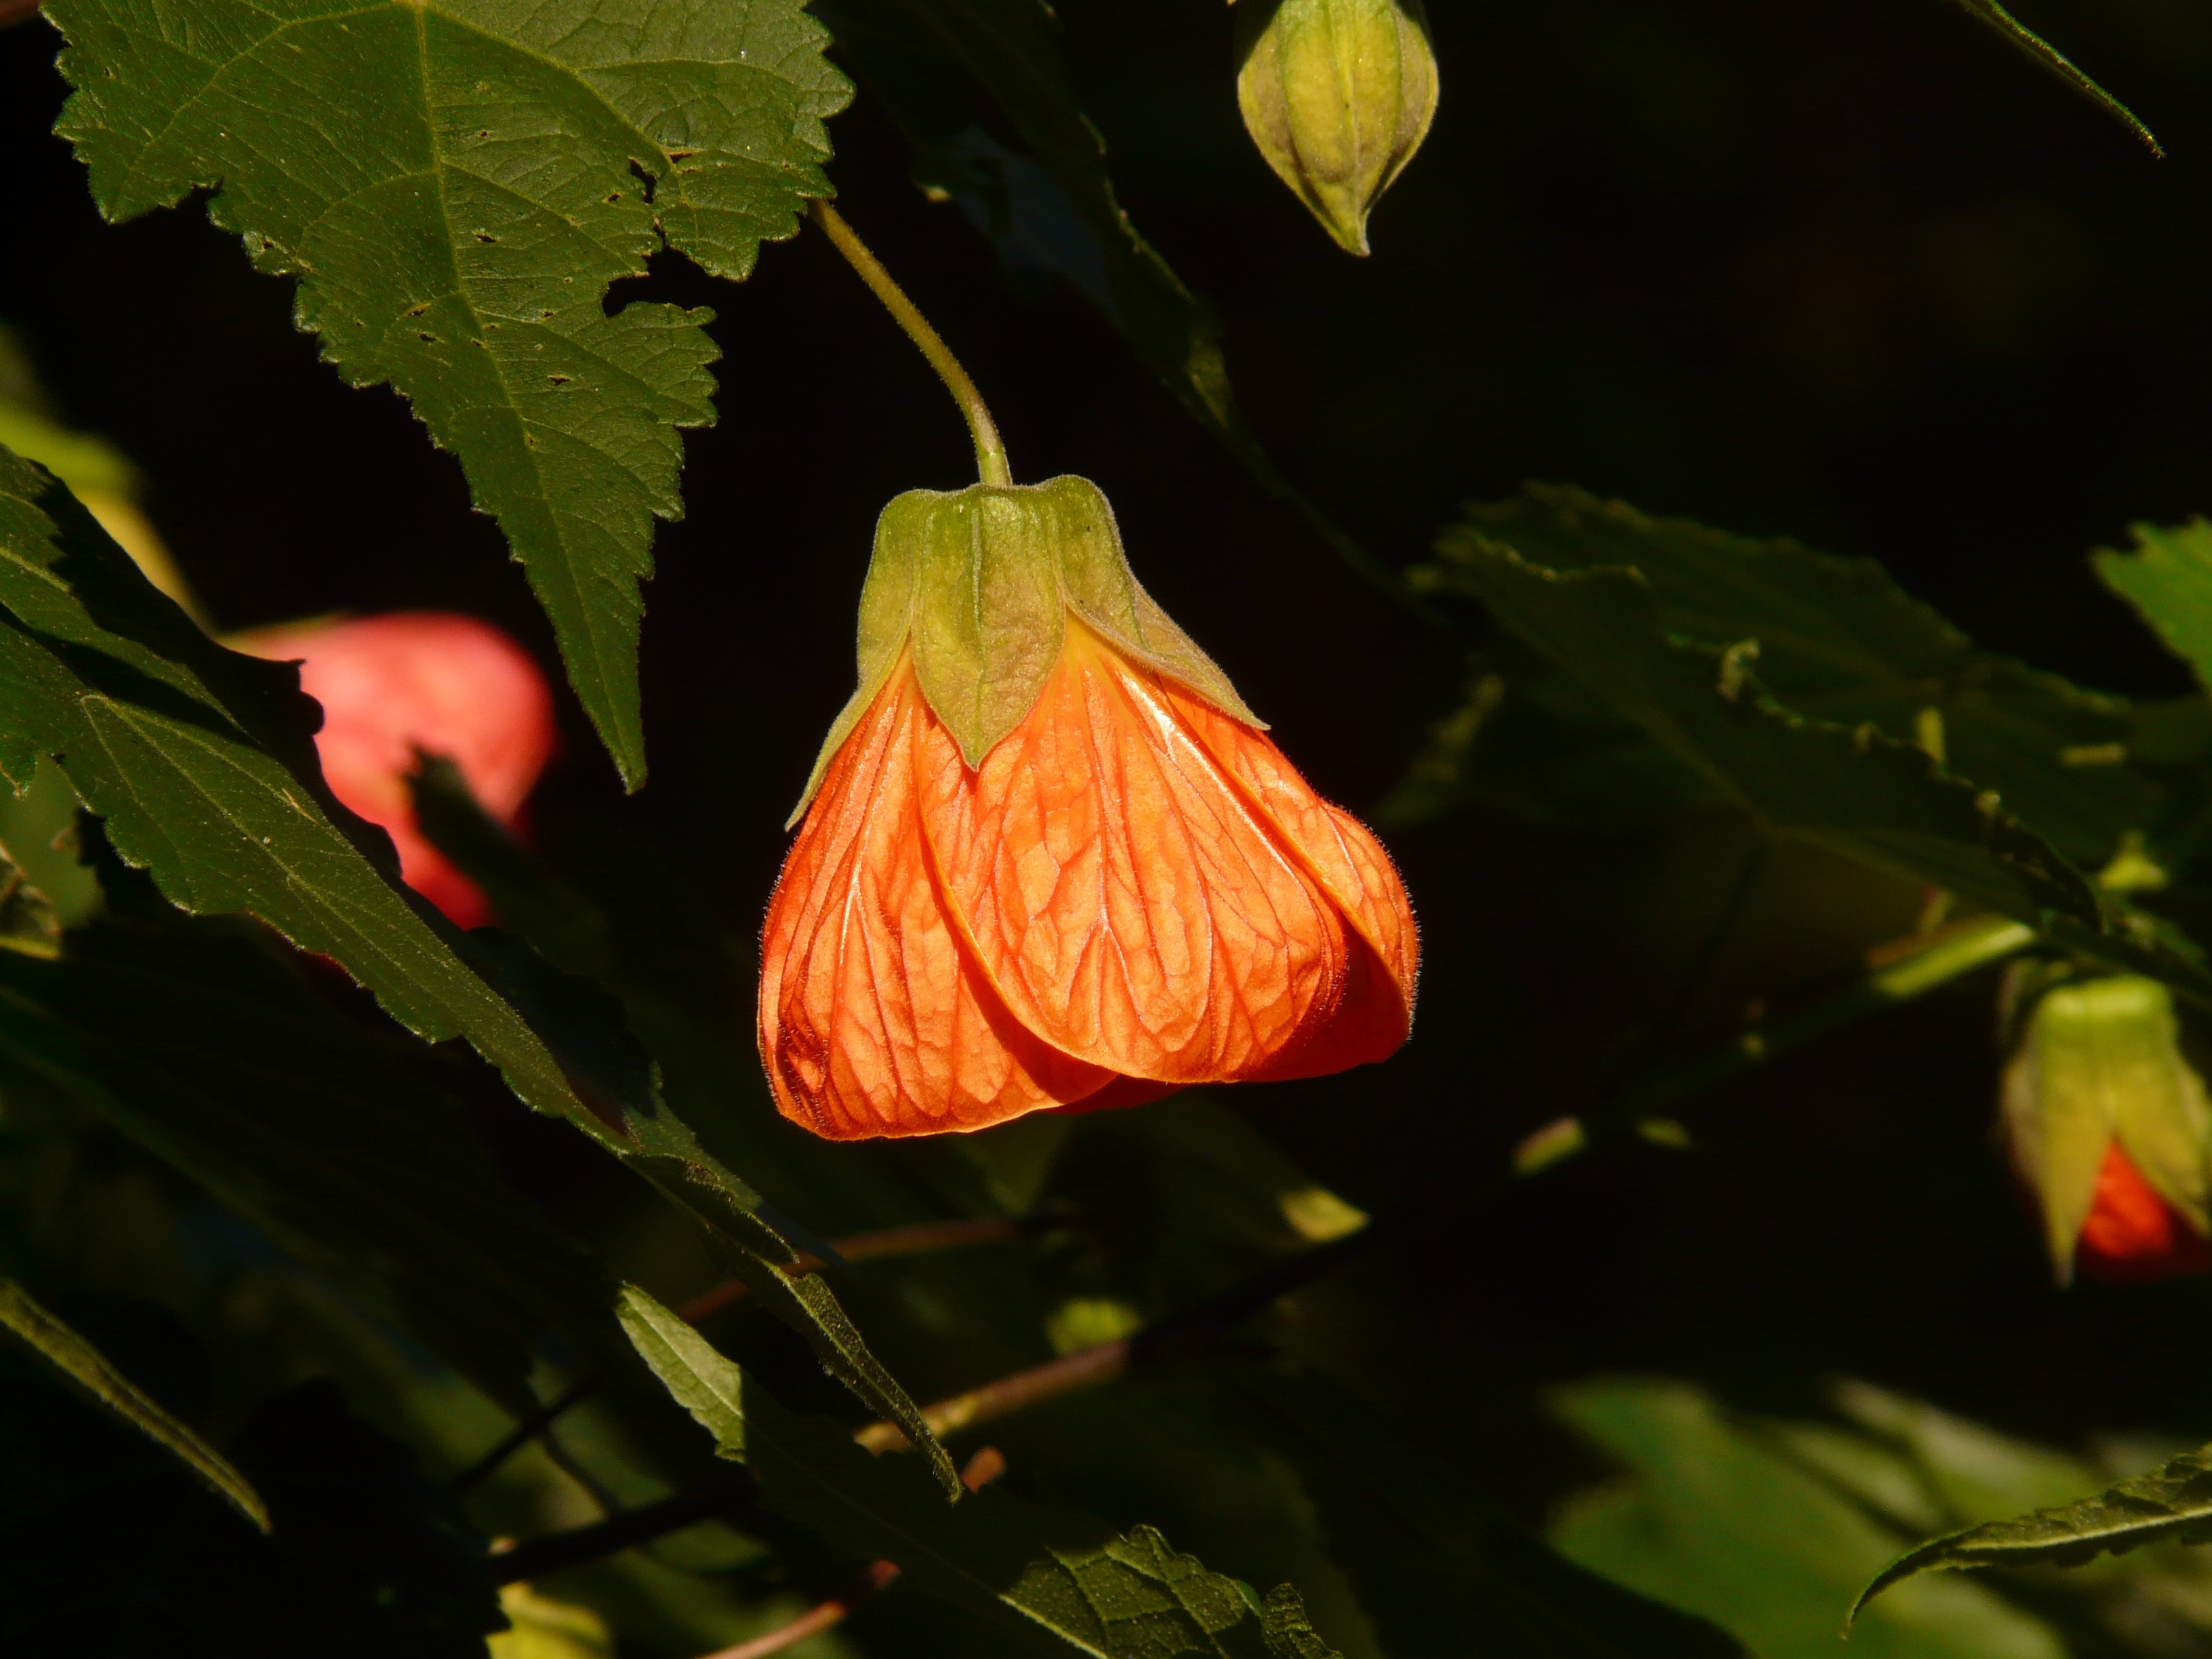
tree, nature, blossom, light, plant, leaf, flower, bloom, food, green, red, produce, autumn, shadow, botany, garden, flora, wildflower, back light, macro photography, flowering plant, plant stem, land plant